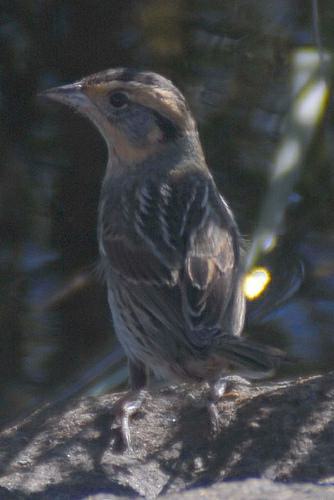
A photo of a nelson sharp tailed sparrow